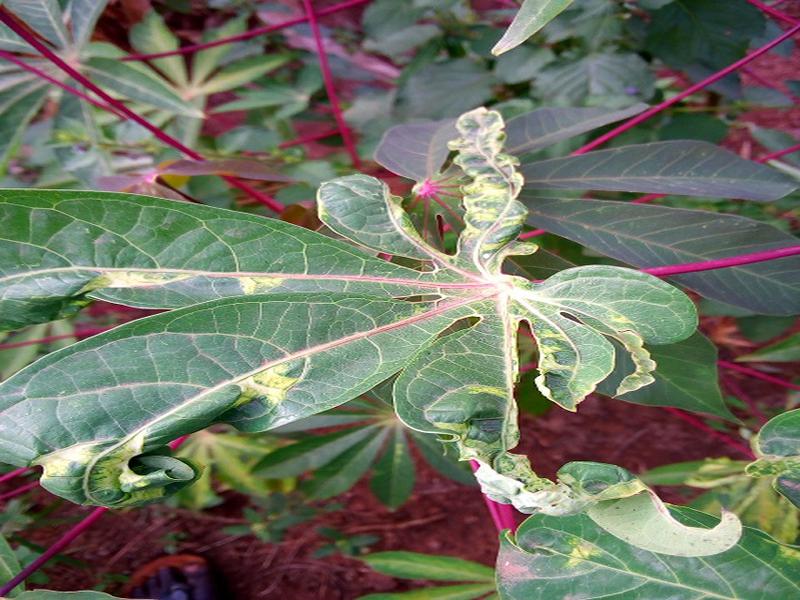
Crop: cassava
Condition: mosaic_disease